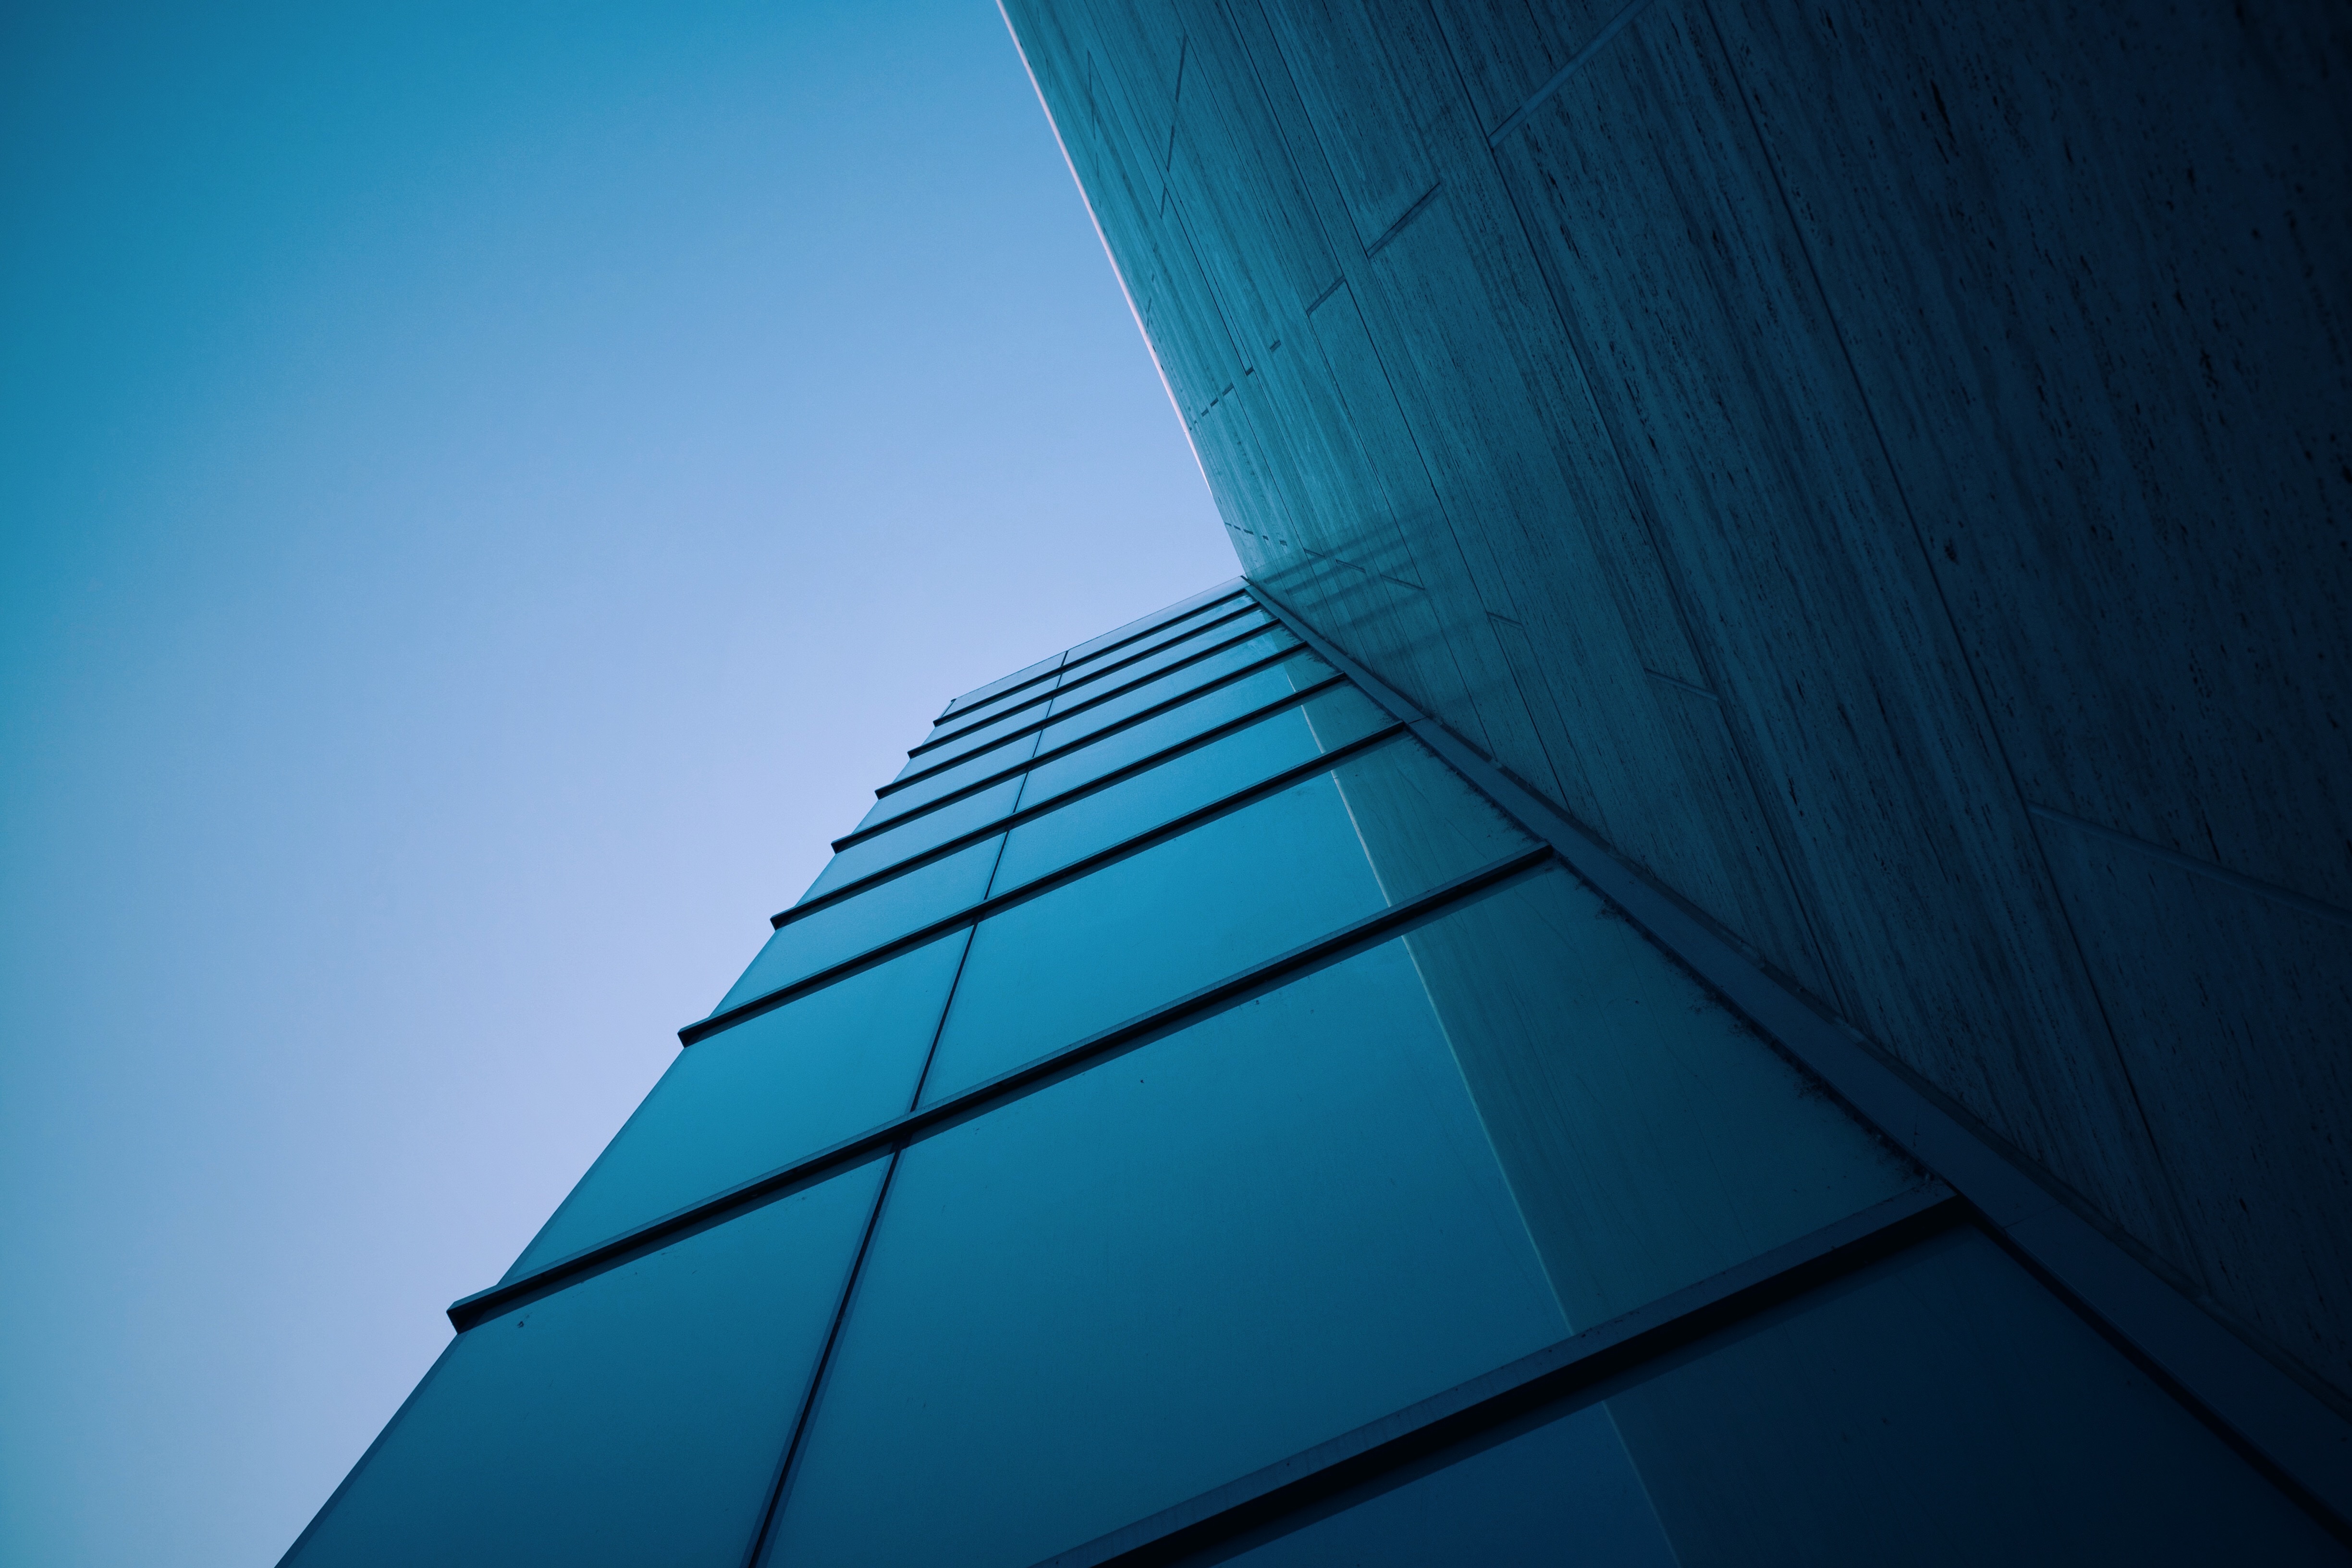
horizon, light, cloud, architecture, sky, sunlight, building, atmosphere, skyscraper, line, reflection, color, facade, darkness, blue, modern, symmetry, shape, daylighting, computer wallpaper